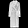
Label: Coat